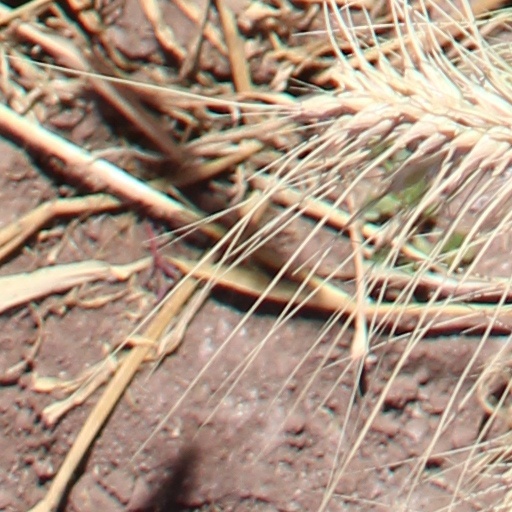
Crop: wheat